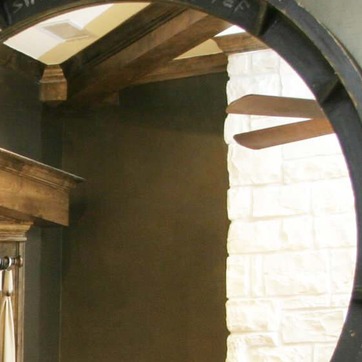
Material: mirror